German football league system

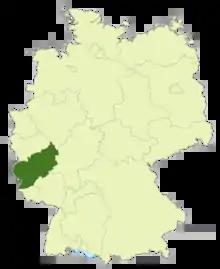
Rhineland Football Association

The Rhineland Football Association league system is one of two state association league systems in the state of Rhineland-Palatinate, covering its northern part, and starts at level six of the German league system with the Rheinlandliga on top. The current (2016–17 season) champions are FV Engers 07. The champions are directly promoted to Oberliga Rheinland-Pfalz/Saar.